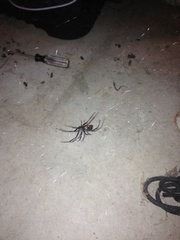
Species: Lactrodectus_hesperus